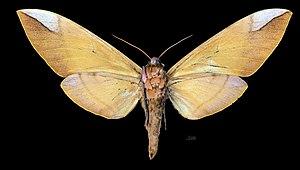
L'espèce Clanis hyperion regroupe des insectes lépidoptères de la famille des Sphingidae, sous-famille des Sphinginae, de la tribu des Sphingini et du genre Clanis.